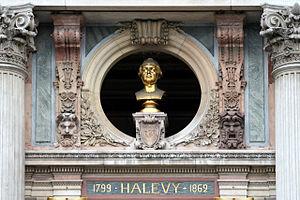
Fromental Halévy, né le 27 mai 1799 à Paris et mort le 17 mars 1862 à Nice, est un compositeur français.